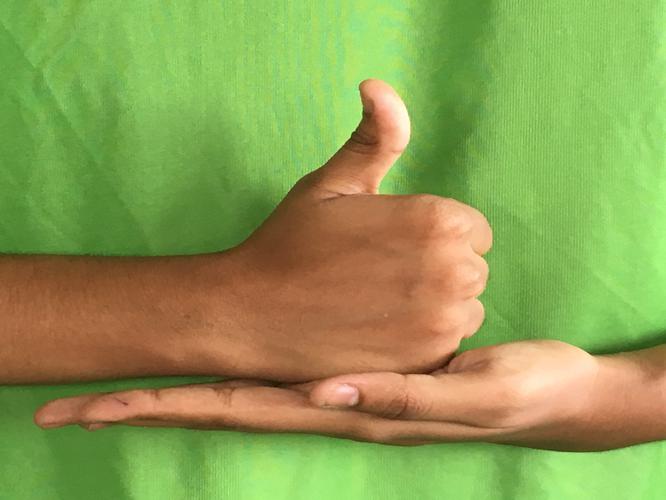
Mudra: Shivalinga
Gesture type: double_hand